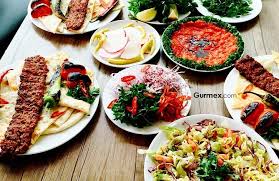
Yemek: kebap